Jacek Kochan

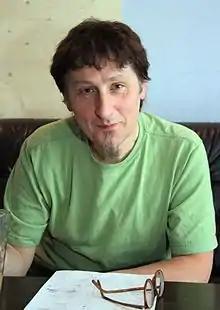
Jacek Kochan - Polish musician, composer, percussionist and arranger

Jacek Kochan (born 1955) is a Polish-born drummer, composer, arranger and music producer. After having started his adventures in music in Poland in the seventies, he moved in the early eighties first to New York City and then to Canada. There he worked with among many others Michel Donato, Karen Young, Andrew Leroux, Yannick Rieu, Oliver Jones, Jean-Pierre Zanella, Michel Cusson, John Abercrombie, Jerry Bergonzi, Pat Labarbera and Kenny Wheeler.